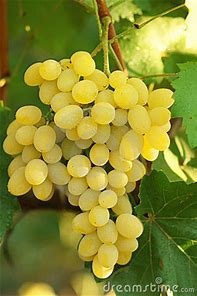
Label: grape